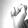
ASL letter: S